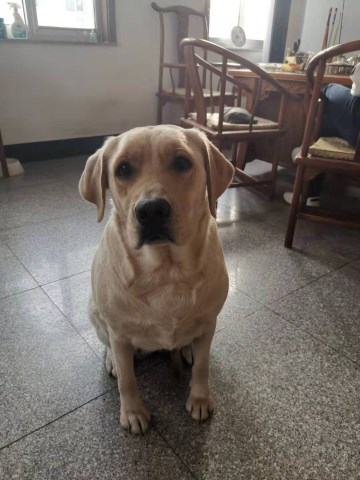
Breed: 3580-n000122-Labrador_retriever